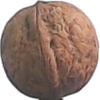
Label: Walnut 1